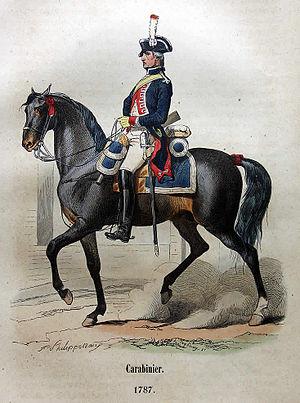
Carabinier à cheval (1787)
Adrien Pascal, né le 20 décembre 1814 au Puy, décédé le 25 août 1863 à Paris, est un historien militaire français.
Les carabiniers à cheval constituent un corps de cavalerie lourde créé sous l'Ancien Régime, et qui persistera jusque sous le Second Empire.
Le carabinier est un soldat armé d'une carabine. Ce type de soldat pouvait servir au sein de la cavalerie lourde ou de l'infanterie. Le terme carabinier désigne aussi un gendarme italien ou un douanier espagnol.